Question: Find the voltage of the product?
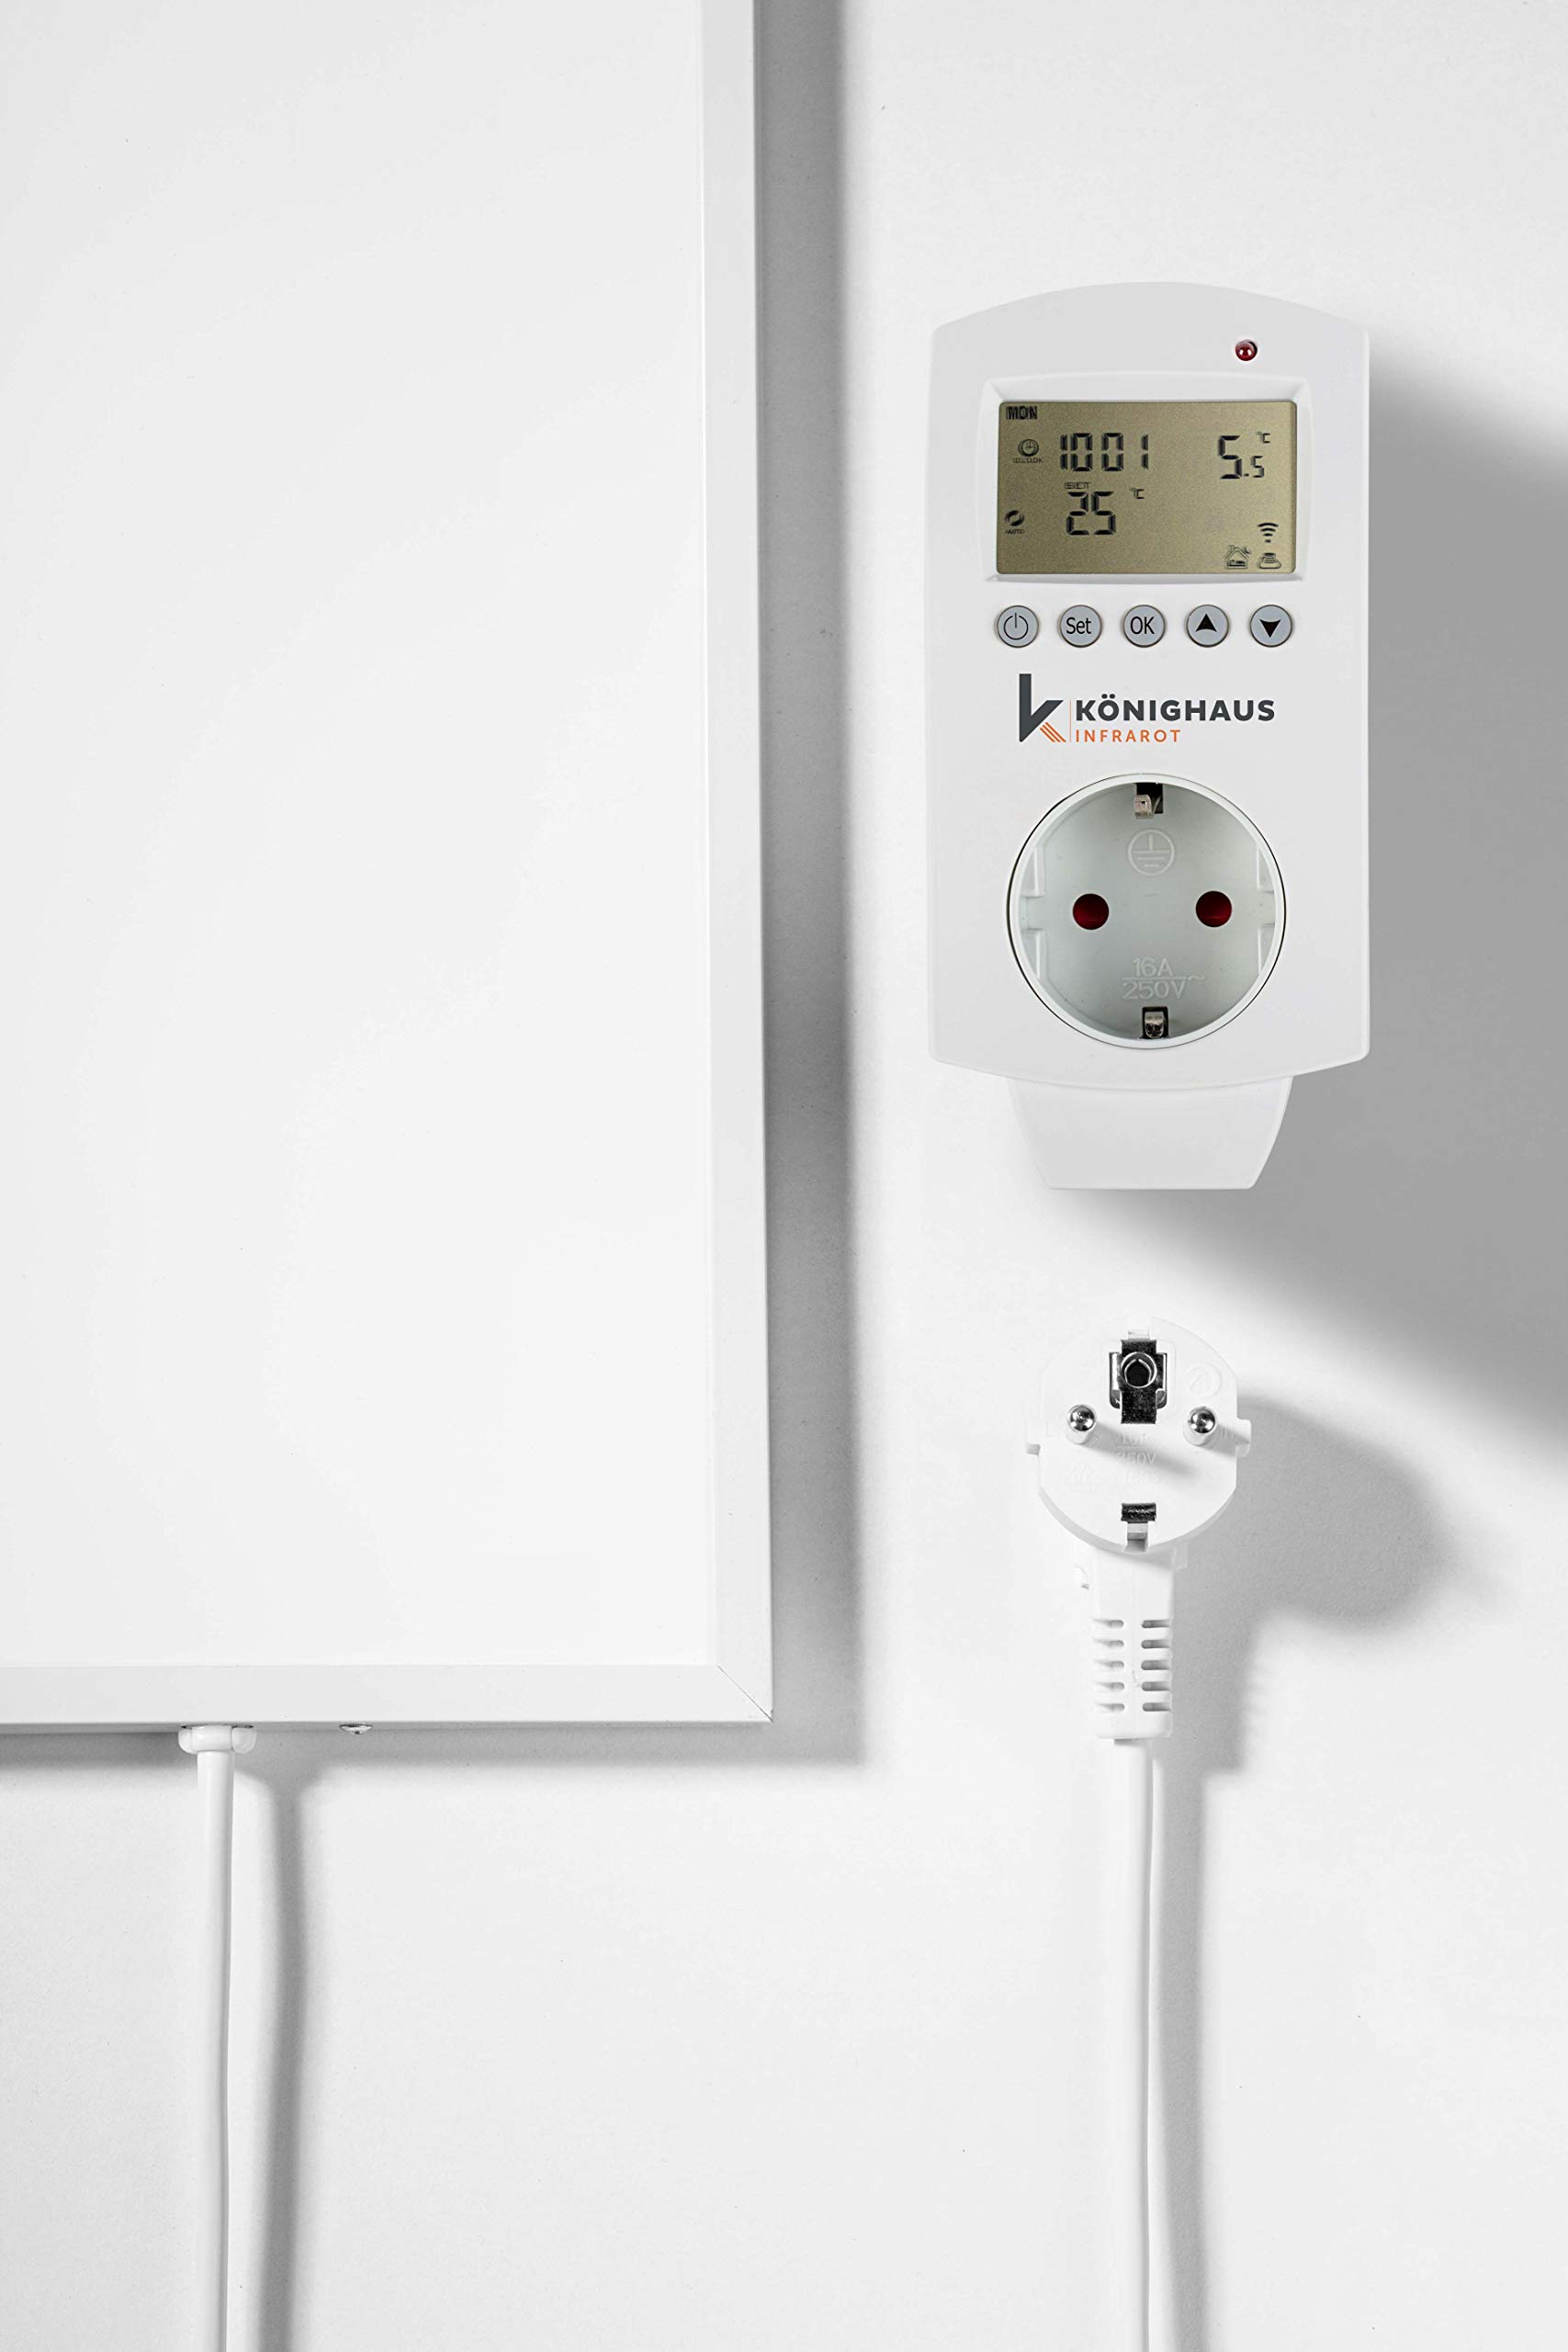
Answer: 250.0 volt